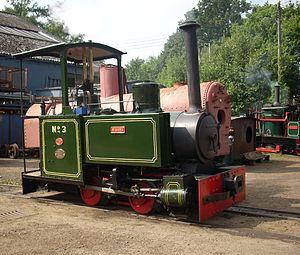
Le Leighton Buzzard Light Railway est une ligne de train historique et touristique à voie étroite à Leighton Buzzard dans le Bedfordshire en Angleterre. La voie a un écartement de 600 mm, et fait seulement 4,8 km de long. La ligne a été construite après la Première Guerre mondiale pour desservir des carrières de sable au nord de la ville. À la fin des années 1960 les carrières ont passé au transport routier et le train a été repris par des bénévoles, qui exploitent à présent la ligne comme un train historique.